Leon Jaworski

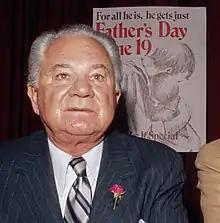
Jaworski in 1977

Leonidas "Leon" Jaworski (September 19, 1905 – December 9, 1982) was an American attorney and law professor who served as the second special prosecutor during the Watergate scandal. He was appointed to that position on November 1, 1973, soon after the "Saturday Night Massacre" of October 19–20, 1973, which included the dismissal of his predecessor Archibald Cox.